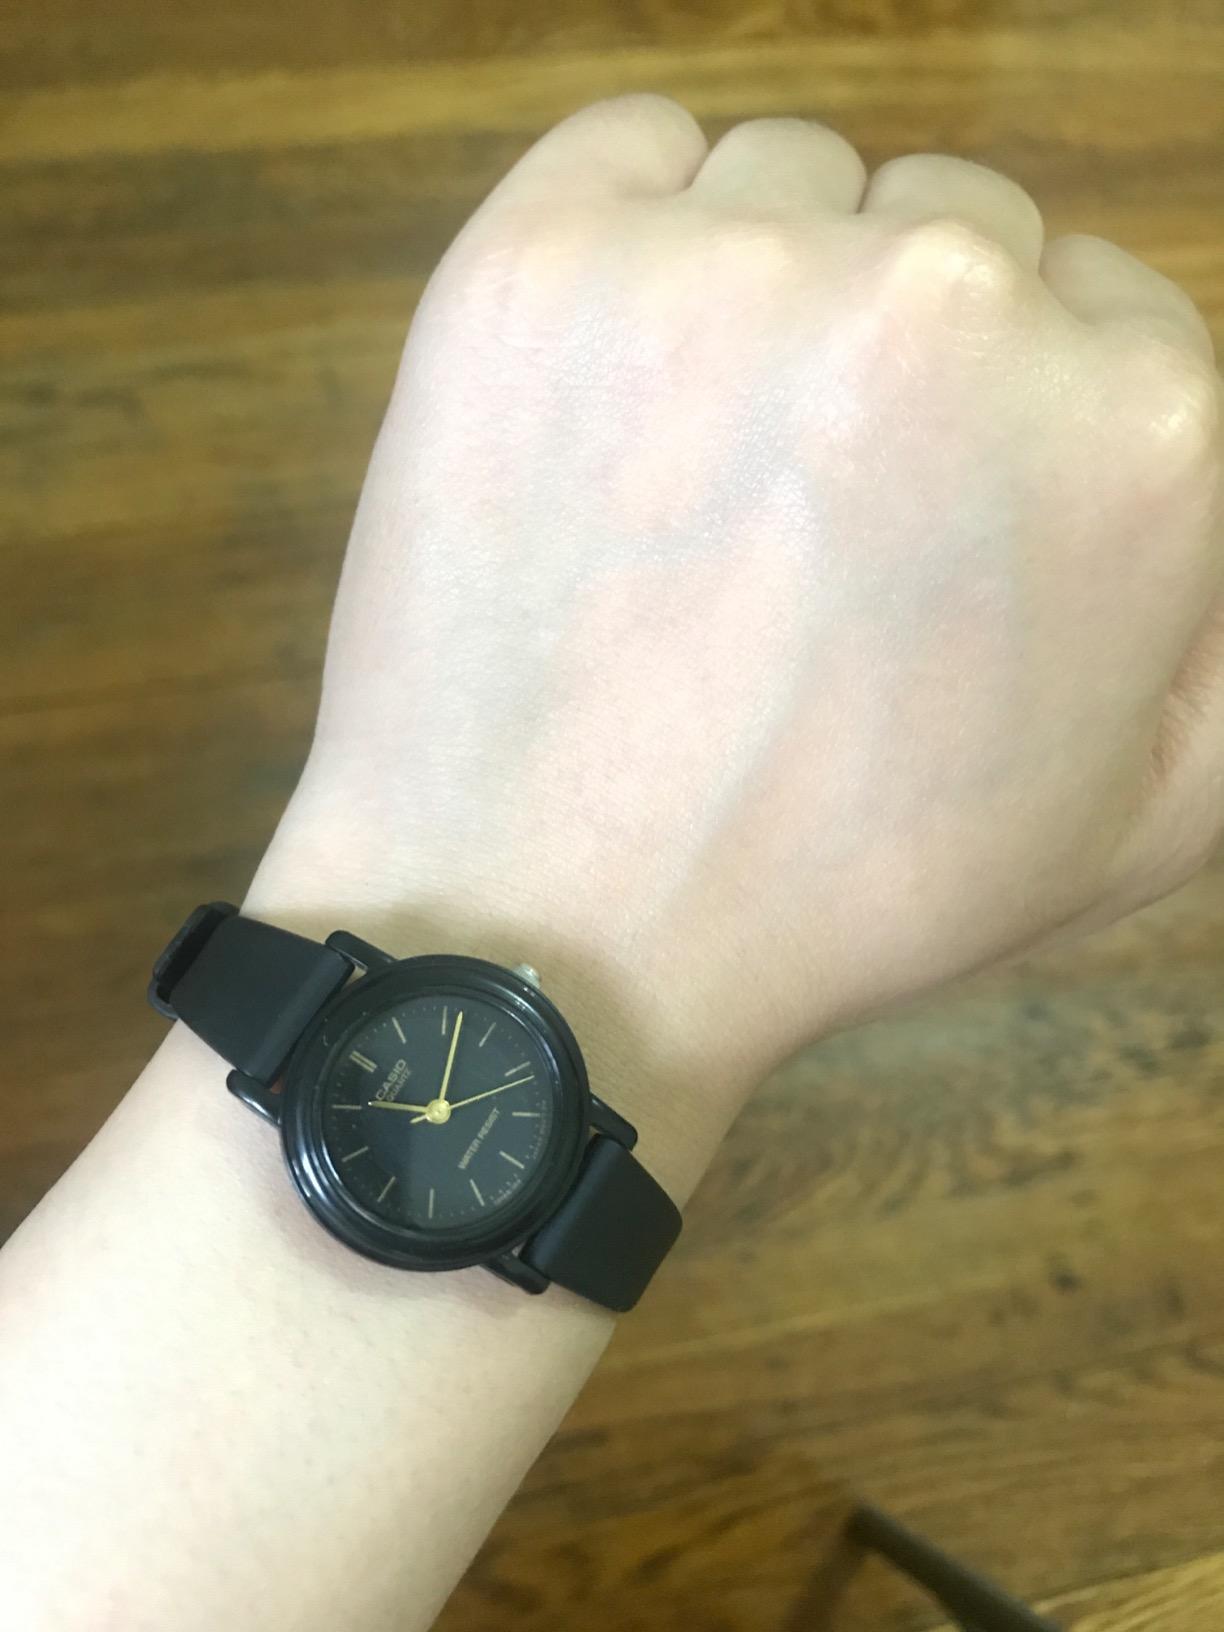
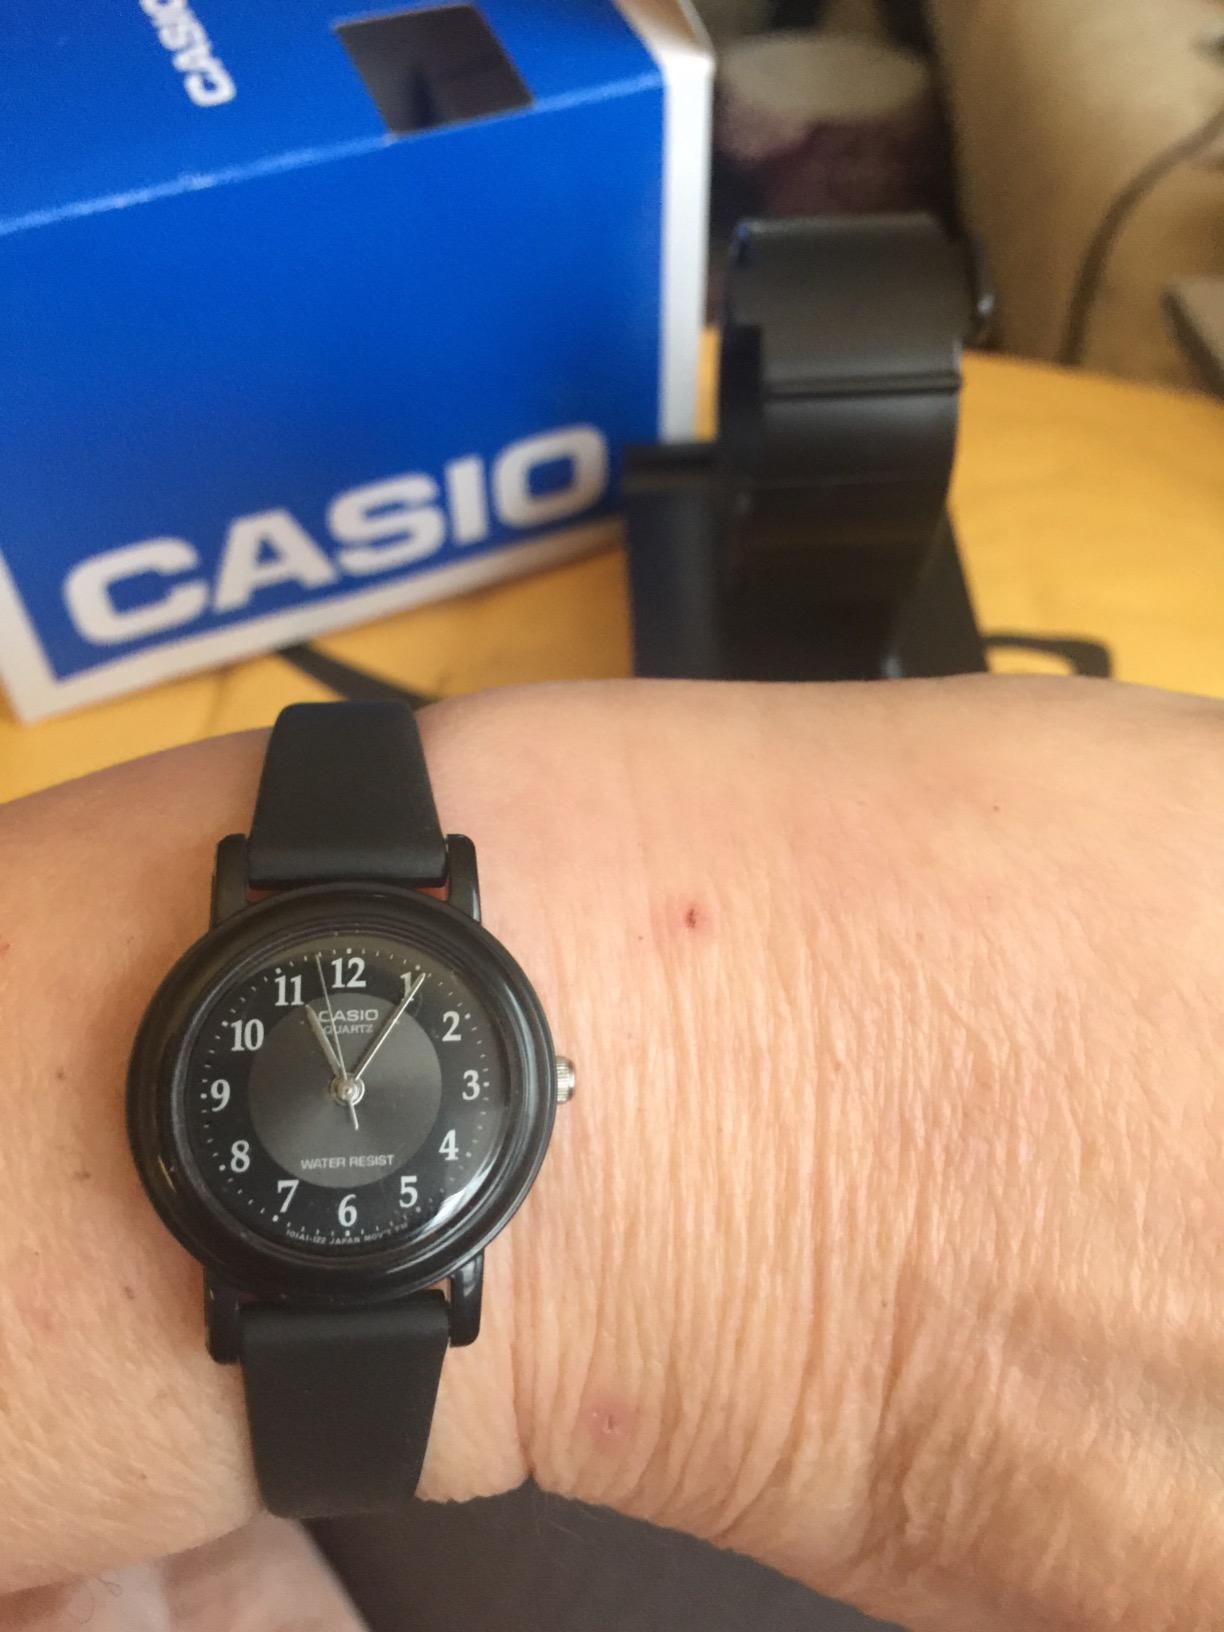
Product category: accessories_watch
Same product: no